Singen (Hohentwiel) station

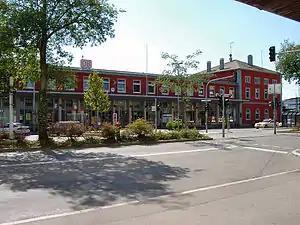
The Station and forecourt in 2006

Singen (Hohentwiel) station is an important regional railway junction and interchange station in the town of Singen in the south of the German state of Baden-Württemberg. Three railways now meet there, but in the past five railways connected to it. The station is served by InterCity trains on the Stuttgart–Zurich route.